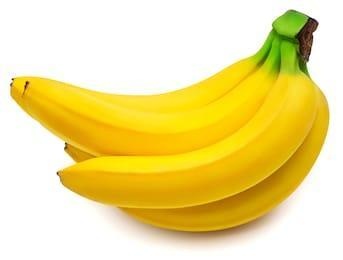
Label: banana